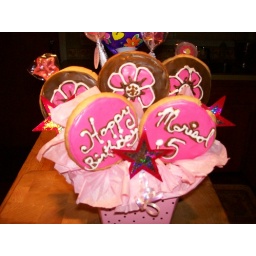
5 cookie bouquet in pink and brown dotted swiss take-out container